Dacian Cioloș

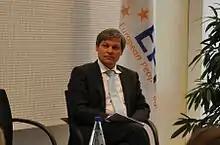
Cioloș in September 2010 as Commissioner for Agriculture

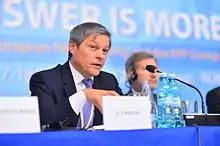
Cioloș at the October 2012 EPP Congress

At the end of November, Barroso nominated Cioloș to the Agriculture position, observing that he was the "most competent" of those submitted for consideration, and lauding his "modern vision" of agriculture and rural development. The British magazine "Farmers Weekly" considered the nomination "a controversial choice", citing recent mismanagement by Romania of EU funds, but also acknowledged his "broad agricultural experience". England and Wales' National Farmers Union as well as Scotland's NFU welcomed the appointment. Italian Minister of Agriculture Luca Zaia and French President Nicolas Sarkozy likewise congratulated Cioloș. German news agency Deutsche Presse-Agentur and British newspaper "The Independent" both criticised the nomination due to the funds mismanagement issue, with French daily "Ouest-France" alleging that the cause of British indignation was the perception that Cioloș would be akin to a second French EU Commissioner, given his close ties to that country.